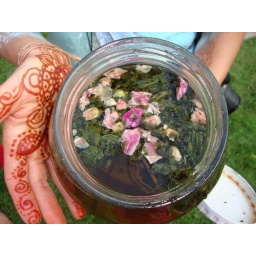
A cute earthy woman covered in henna and glitter made this rose nettle tea. I love this pic!